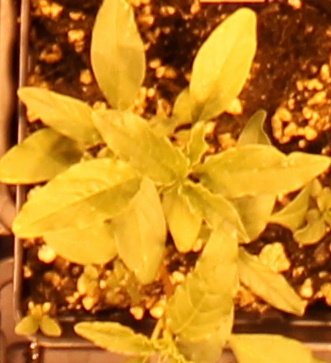
Label: Waterhemp